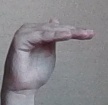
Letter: khaa